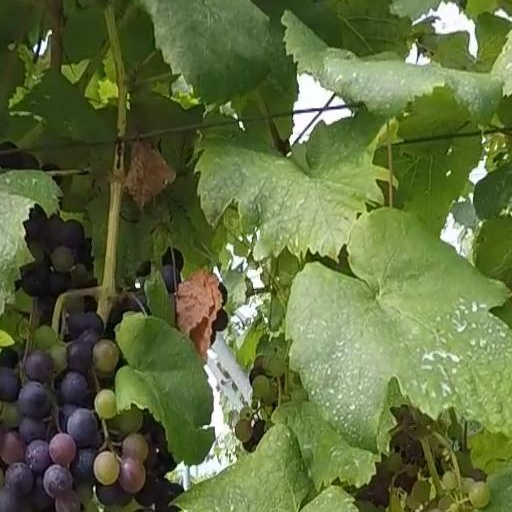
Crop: grape